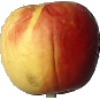
Label: red_yellow_apple